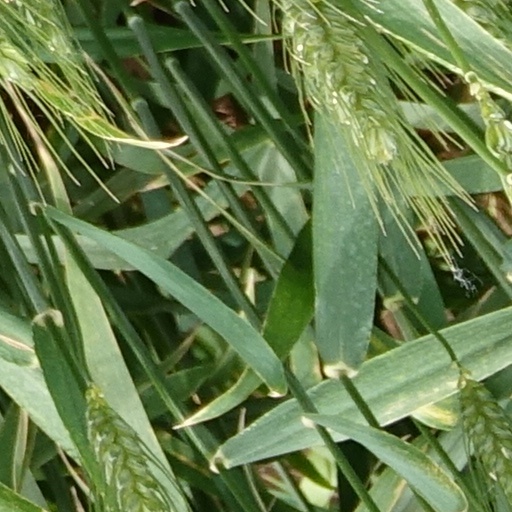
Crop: wheat